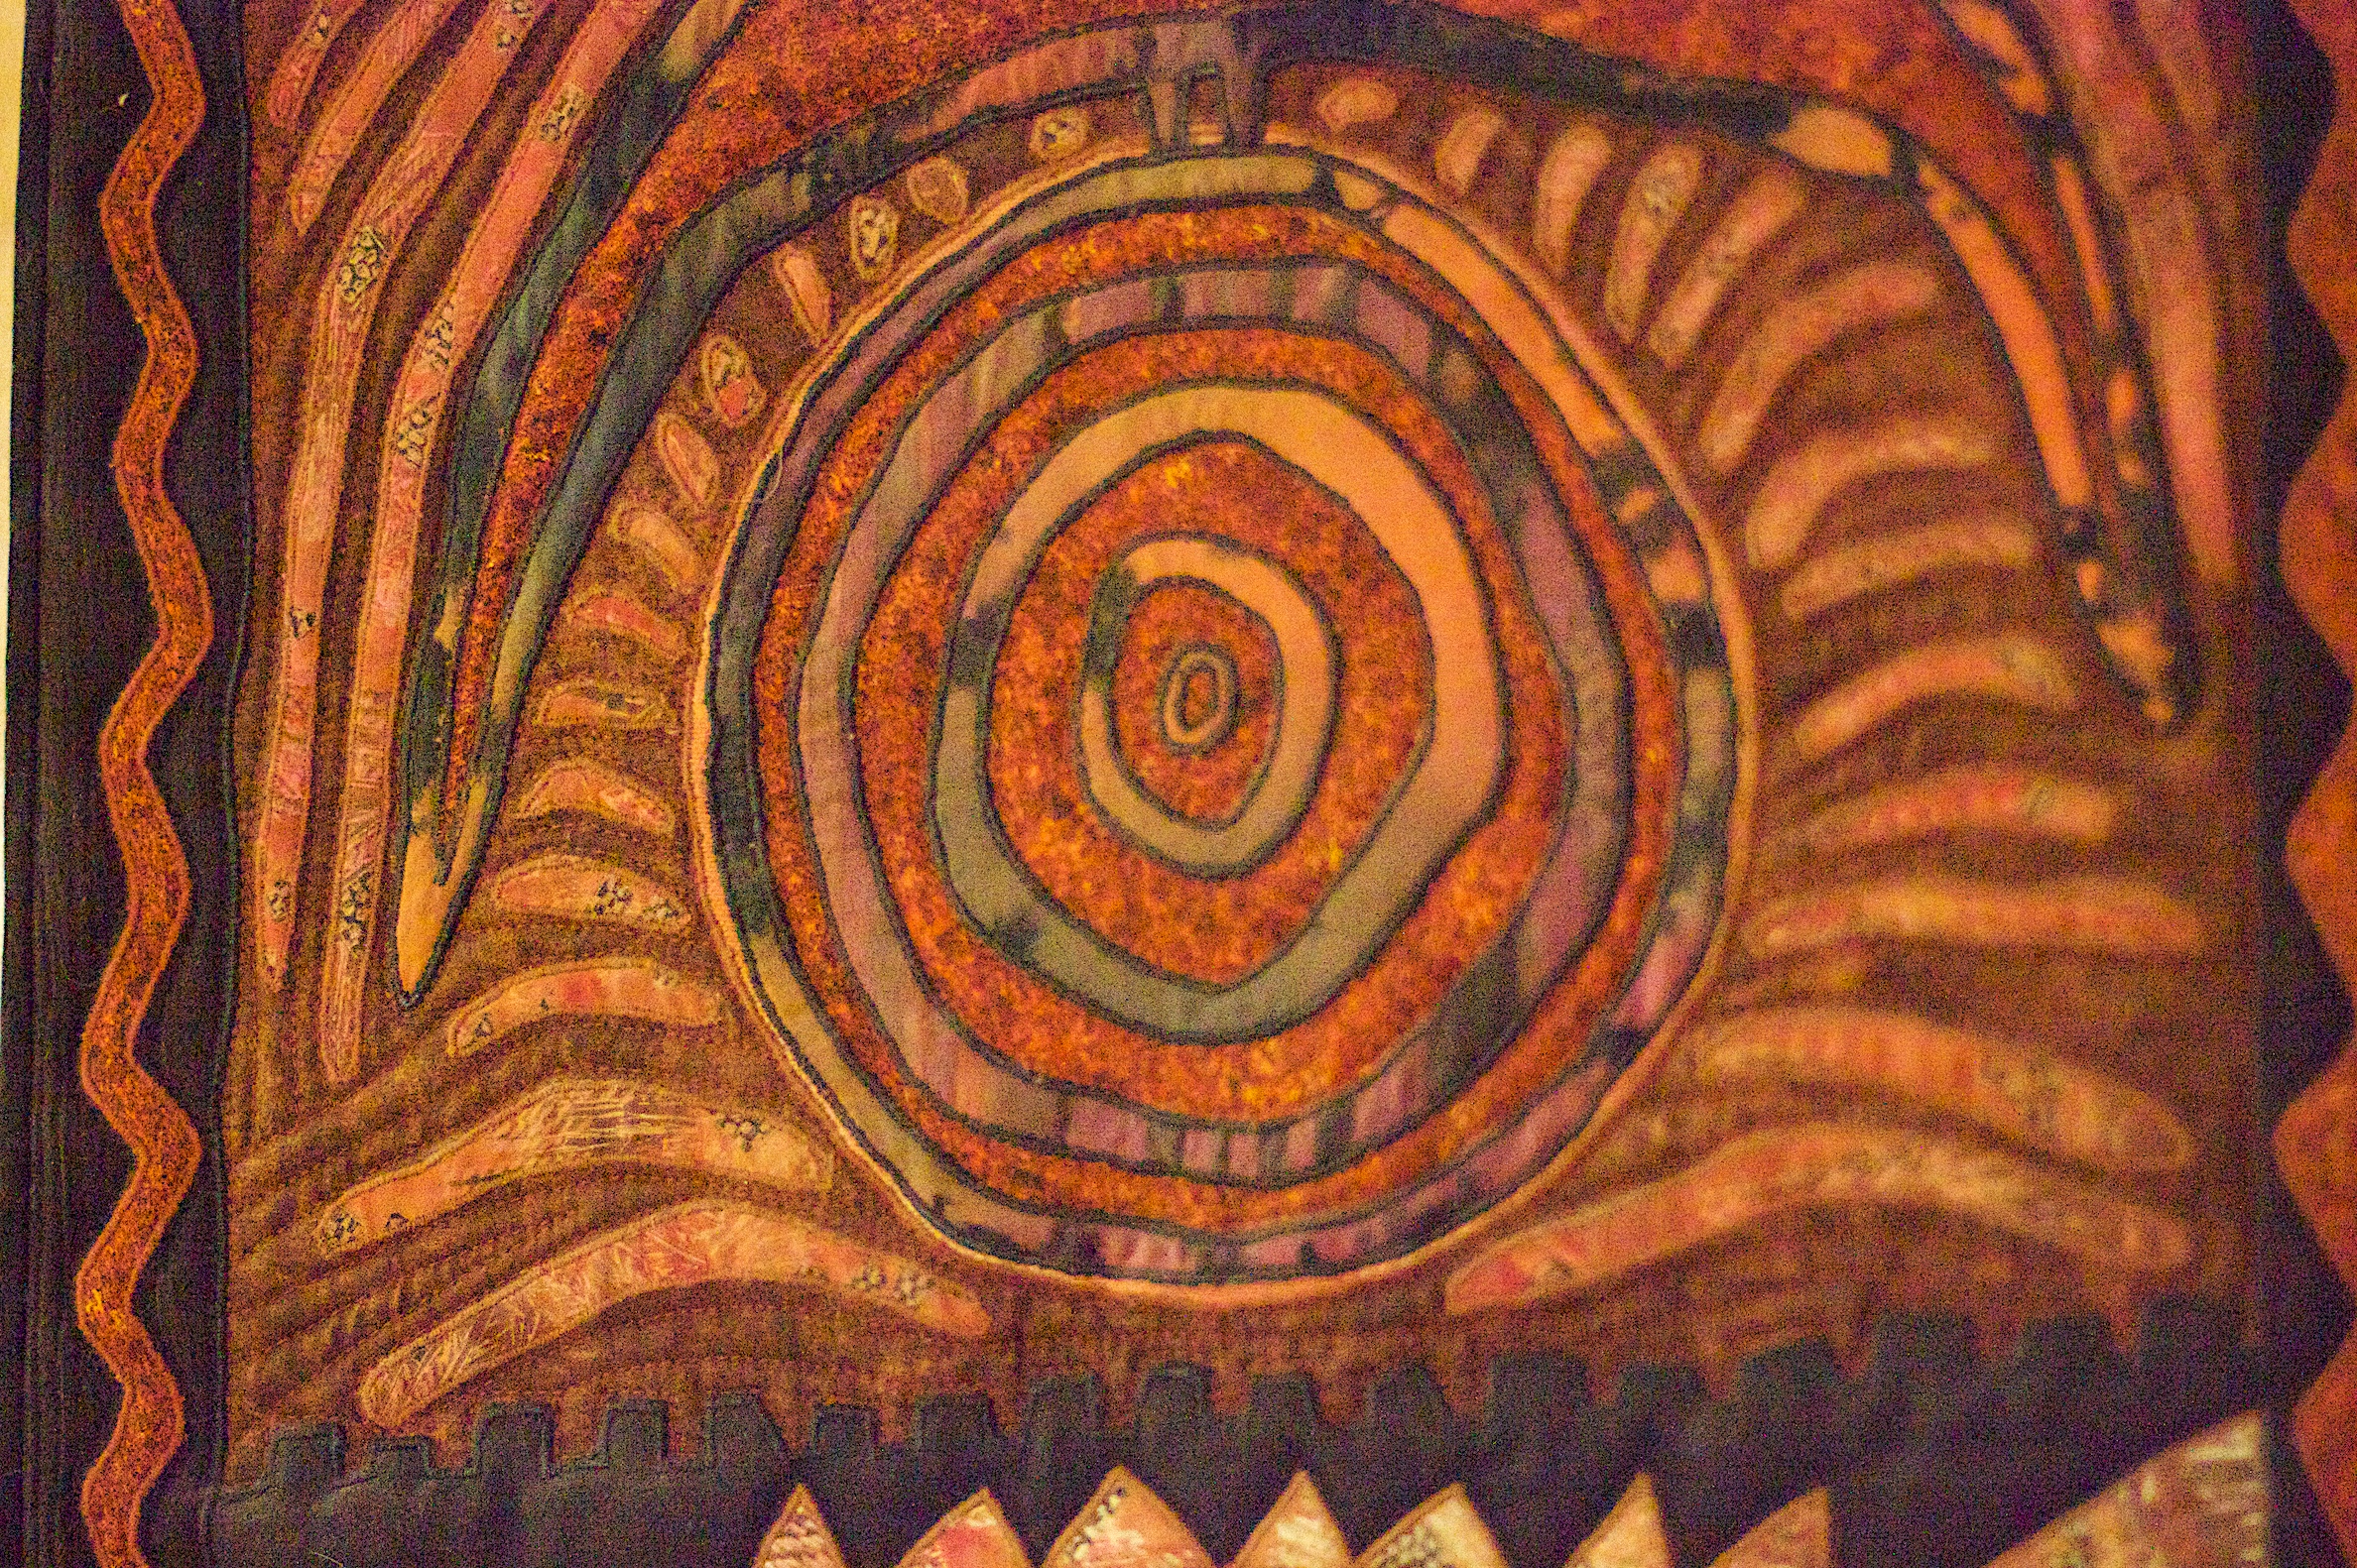
wood, texture, pattern, circle, art, design, symmetry, carving, dailyshoot, flooring